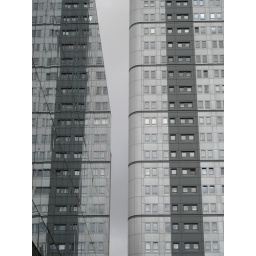
A building in Newcastle reflected in the glass wall of the new library